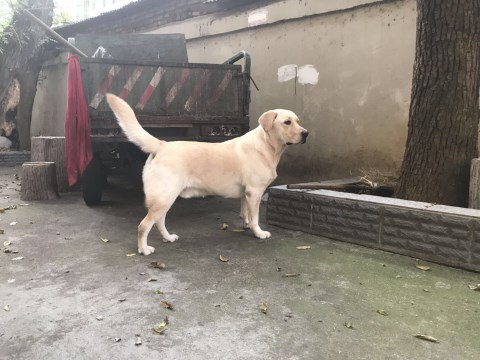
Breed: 3580-n000122-Labrador_retriever